Working group

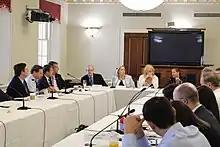
A U.S. House of Representatives working group on addiction (2019)

A working group is a group of experts working together to achieve specified goals. Such groups are domain-specific and focus on discussion or activity around a specific subject area. The term can sometimes refer to an interdisciplinary collaboration of researchers, often from more than one organization, working on new activities that would be difficult to sustain under traditional funding mechanisms (e.g., federal agencies). Working groups are variously also called task groups, workgroups, technical advisory groups, working parties, or task forces.